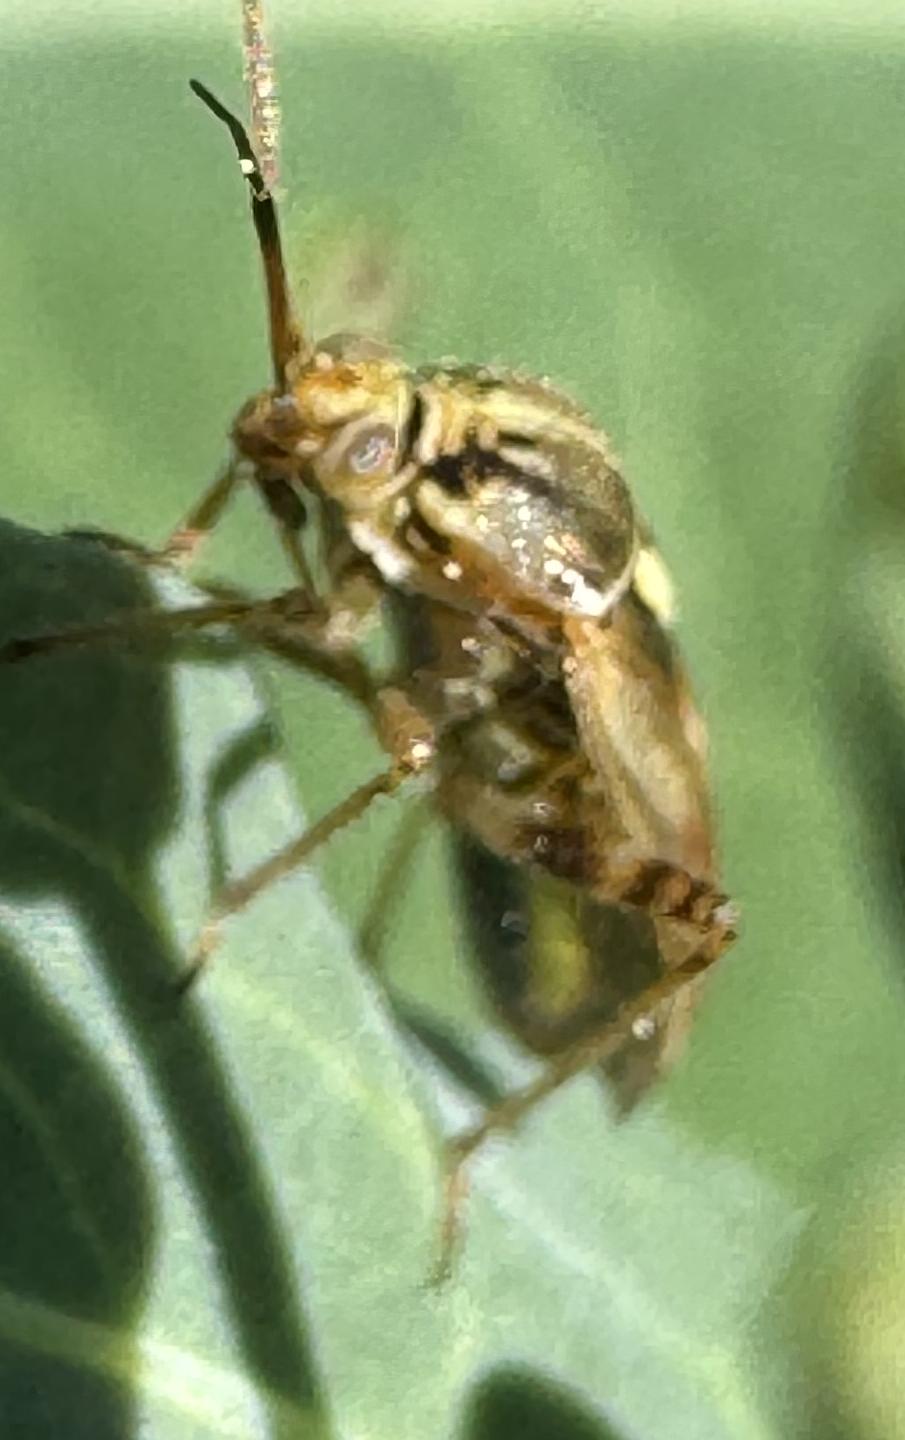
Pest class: lygus_bug